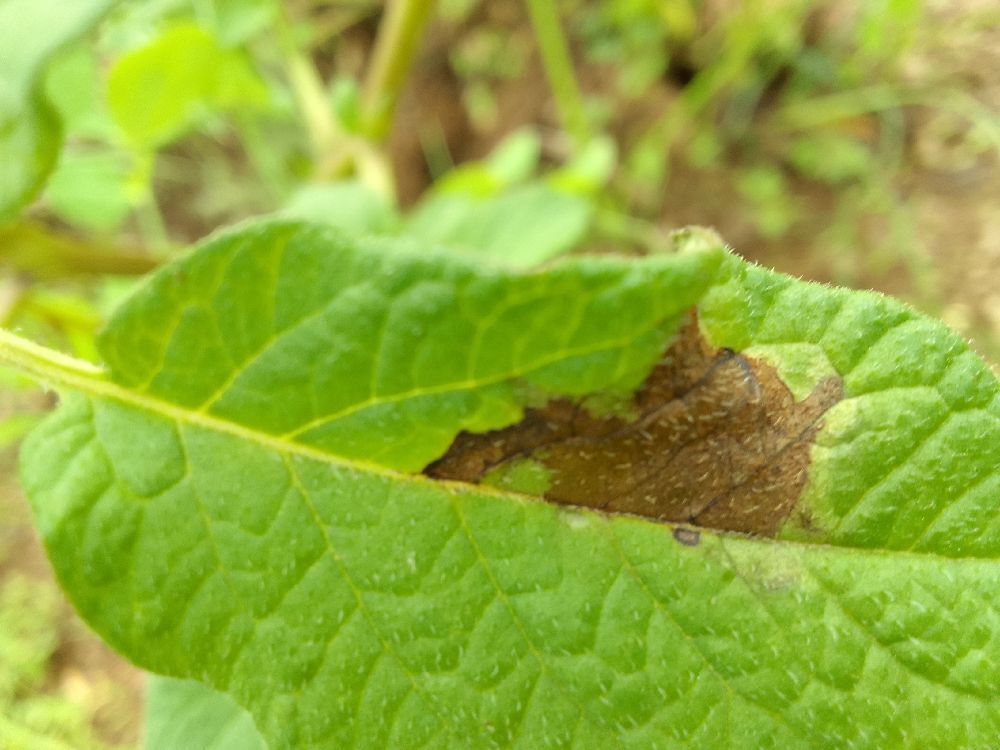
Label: Late blight